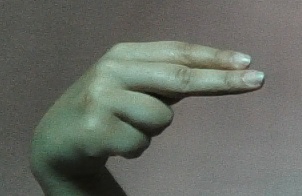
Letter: ain